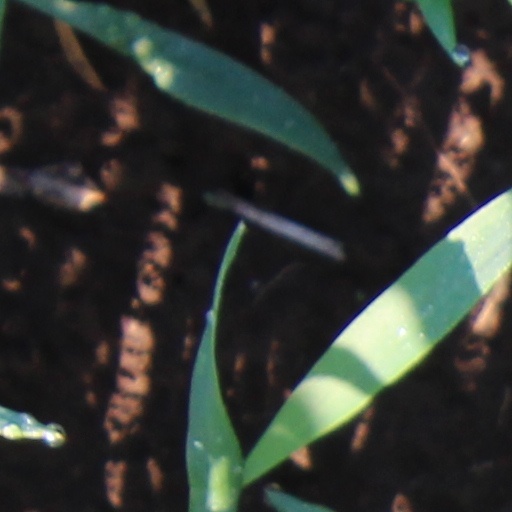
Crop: wheat